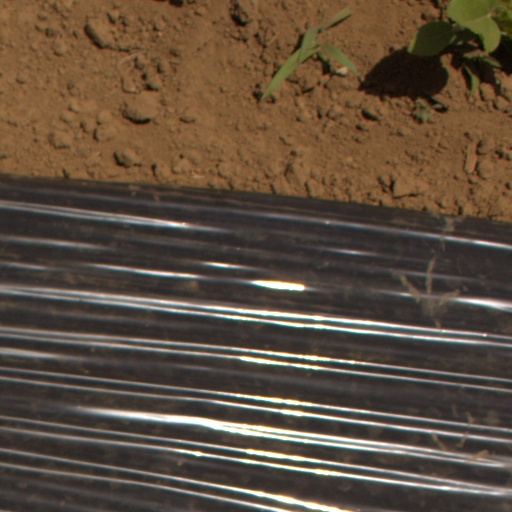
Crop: Jerusalem artichoke